Cell sorting

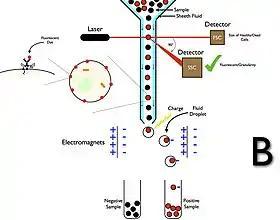
Diagram B: Fluorescence-assisted cell sorting for positive selection.

Fluorescent dyes can act very differently. Generally, a fluorescent dye will be excited by a light source (a laser) at a particular wavelength and emit light at a lower energy and longer wavelength. The most common dyes act by binding to antigens presented on cells. Common antigens targeted are clusters of differentiation (CDs). These are specific to a certain type of cell. If you can identify which CD is presented on your cells of interest, then you can stain your sample with a fluorescent dye specific to it, and use fluorescence-activated cell sorting to separate the population of interest. However, there are many other mechanisms by which fluorescent dyes can act.